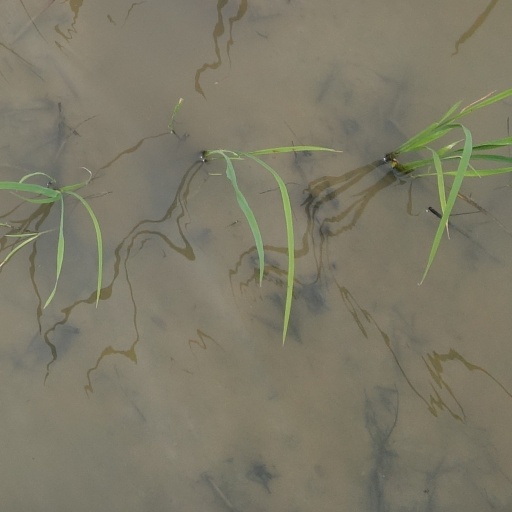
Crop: rice